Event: Nepal Earthquake
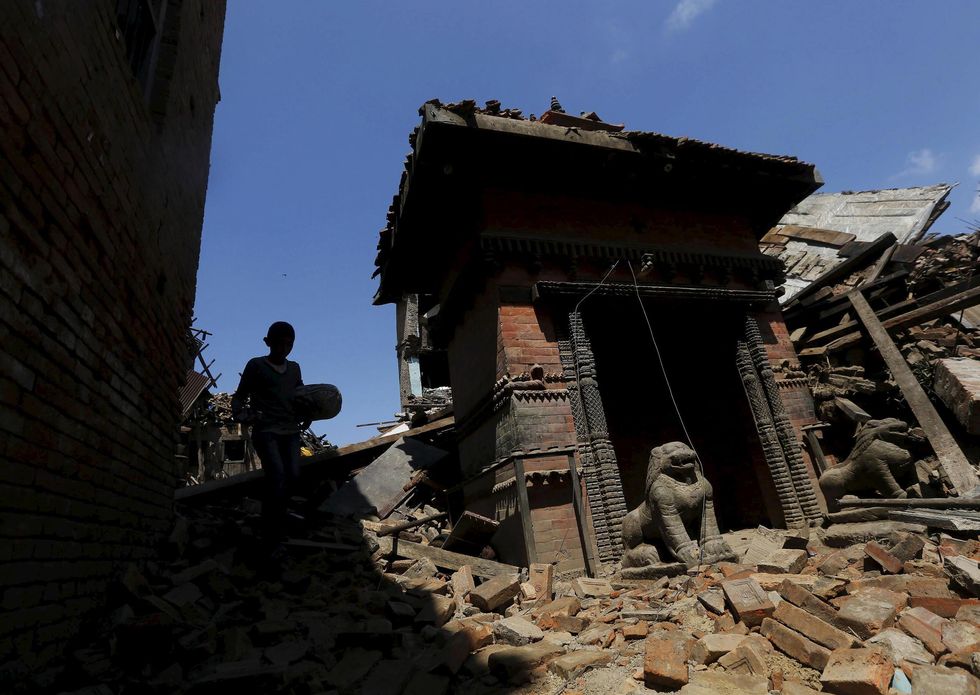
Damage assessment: damage